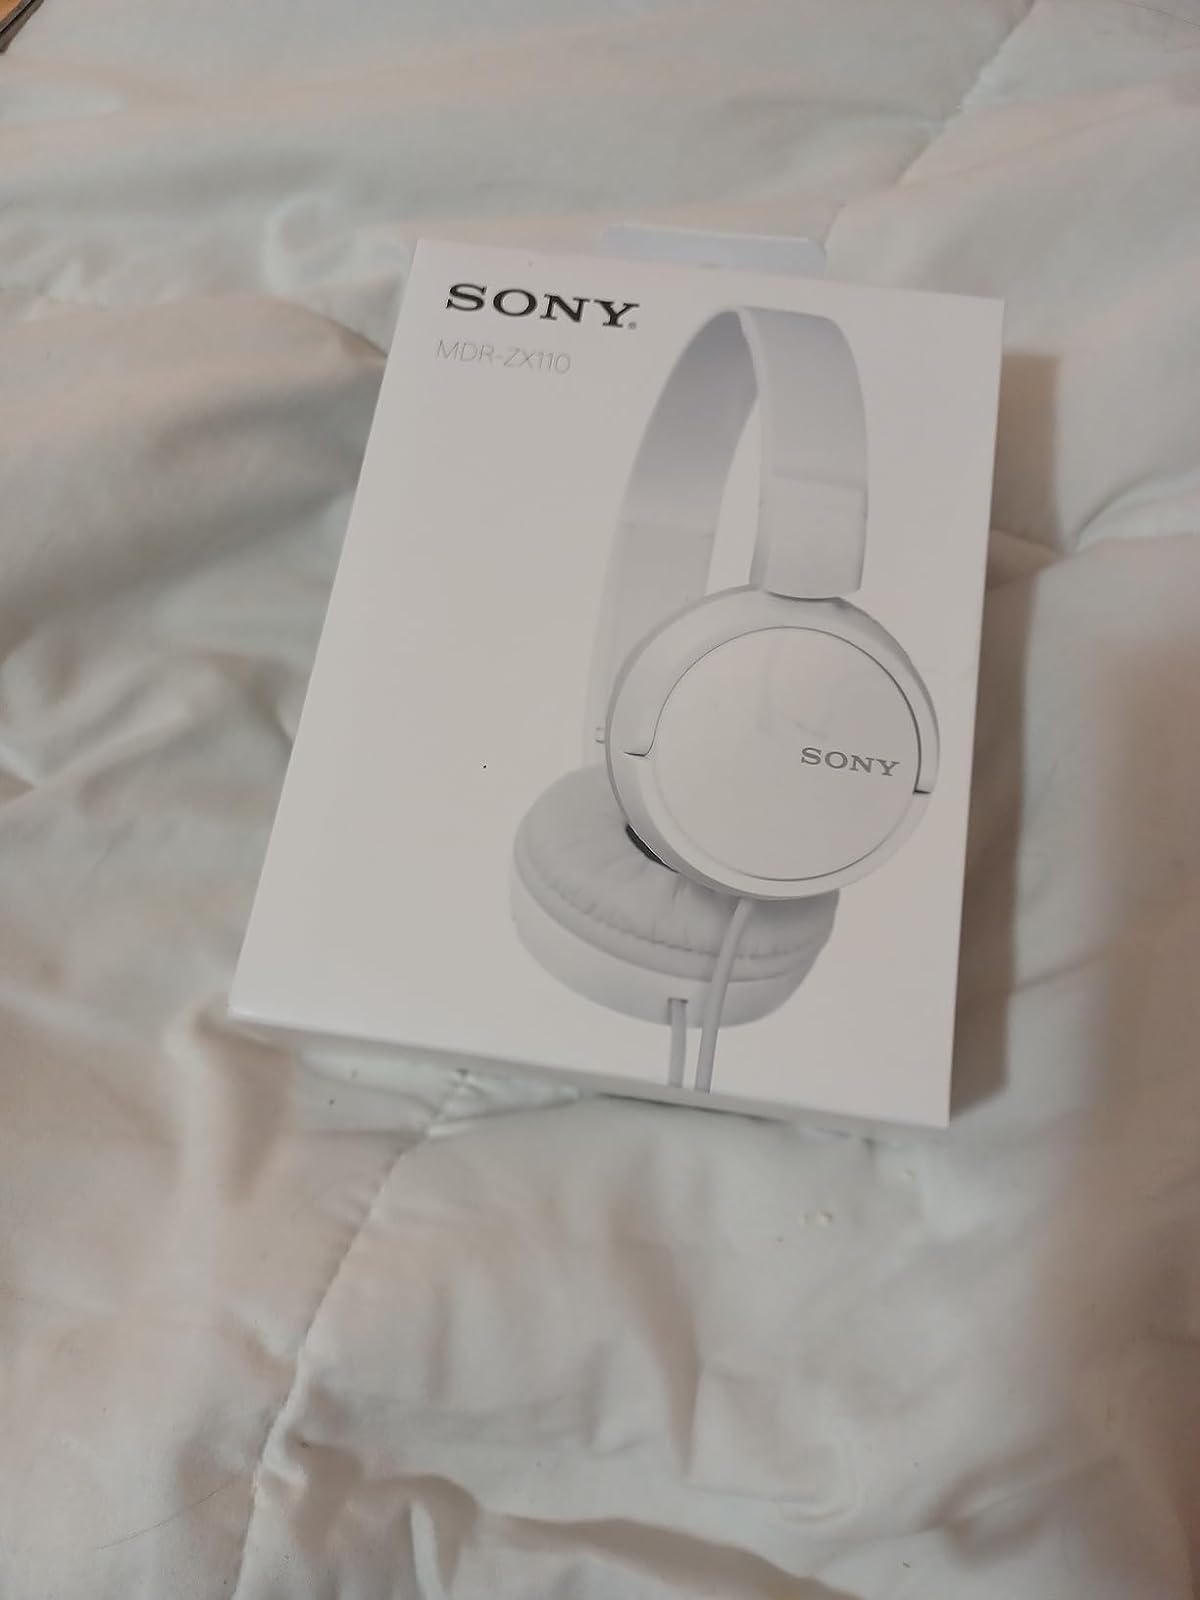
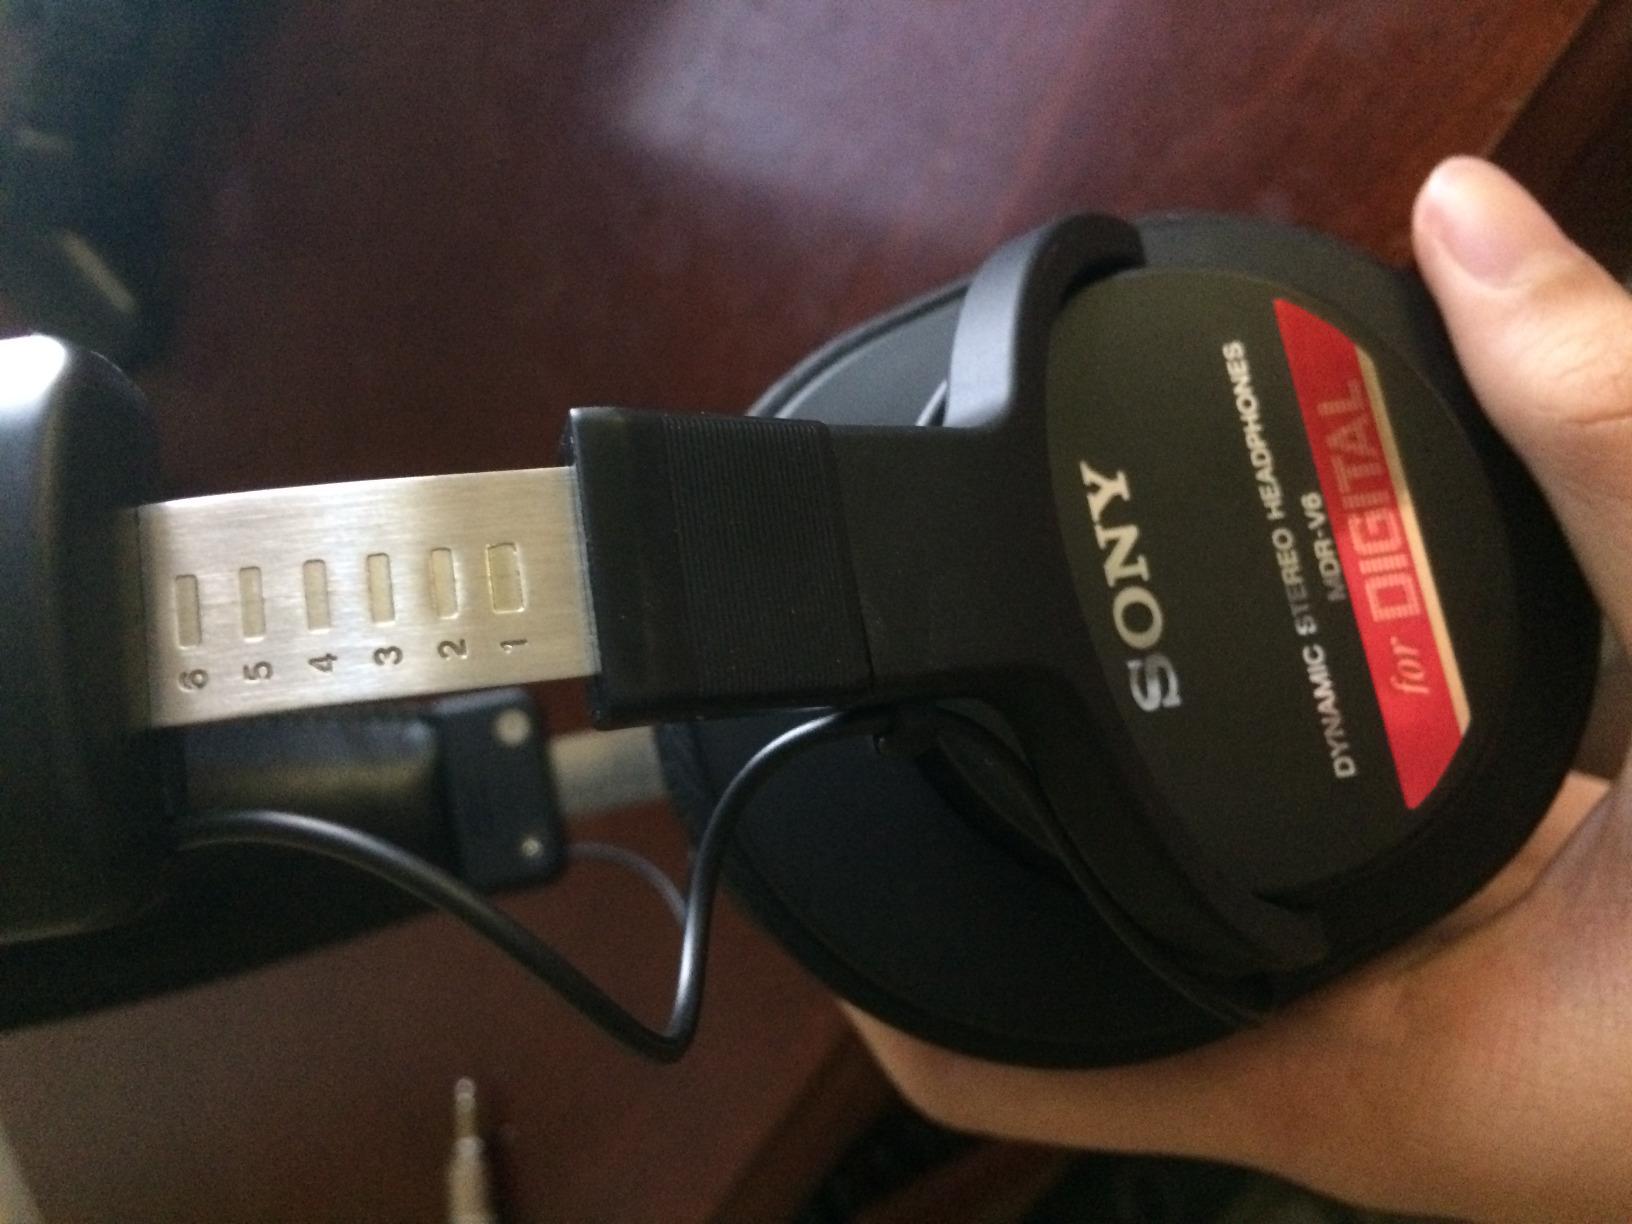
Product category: headphones
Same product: no